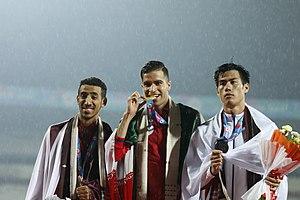
La 22ᵉ édition des Championnats d'Asie d'athlétisme se déroule à Bhubaneswar, dans l'État d'Odisha, du 6 au 9 juillet 2017. Ces championnats étaient initialement prévus pour se tenir à Ranchi un mois plus tôt.
Yang Chun-Han dit Hank Yang est un athlète taïwanais, spécialiste du sprint.